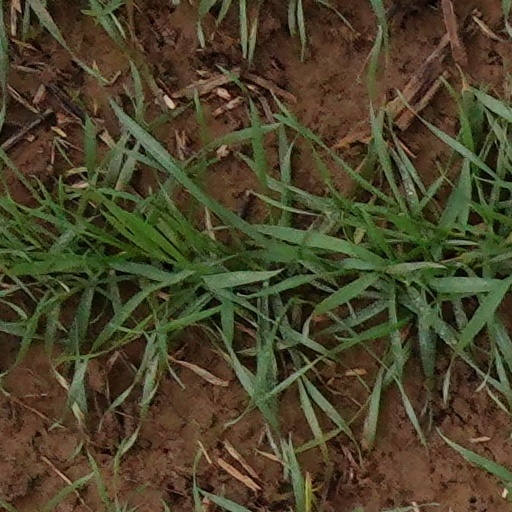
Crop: wheat